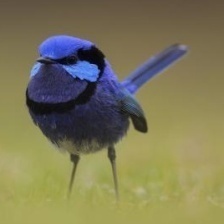
Species: SPLENDID WREN
Scientific name: MALURUS SPLENDENS